Bracing (aeronautics)

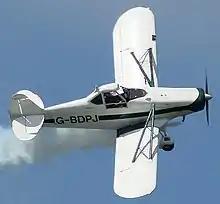
A Piper Pawnee low-wing monoplane with V lifting strut

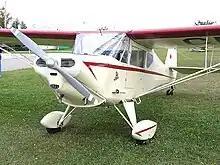
Complex jury struts on a Fleet Canuck

Less commonly, some low-winged monoplanes like the Piper Pawnee have had lift struts mounted above the wing, acting in compression in flight and in tension on the ground.